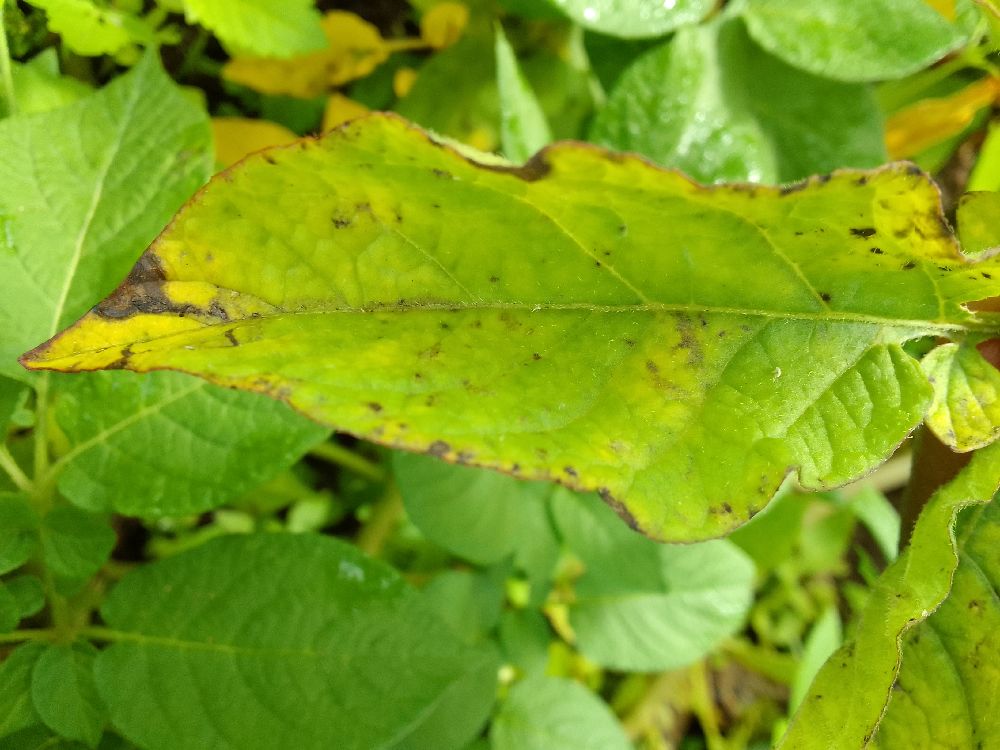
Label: Early blight